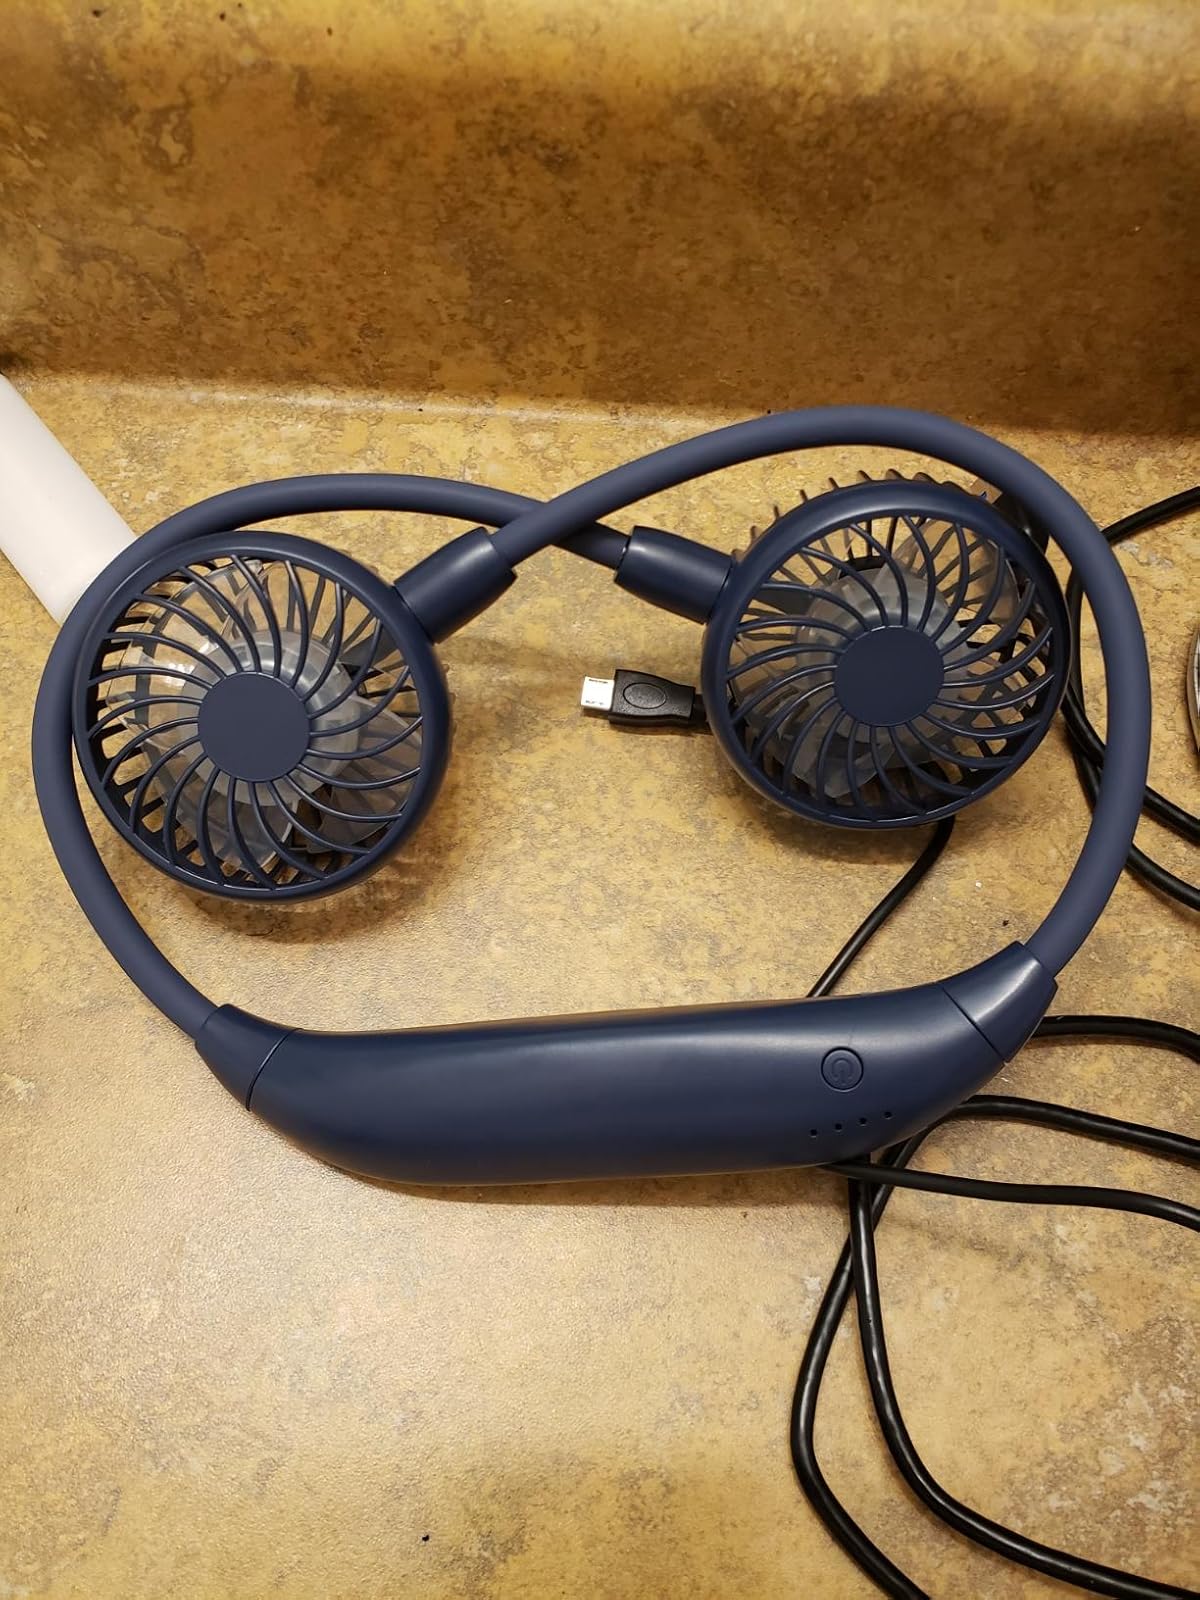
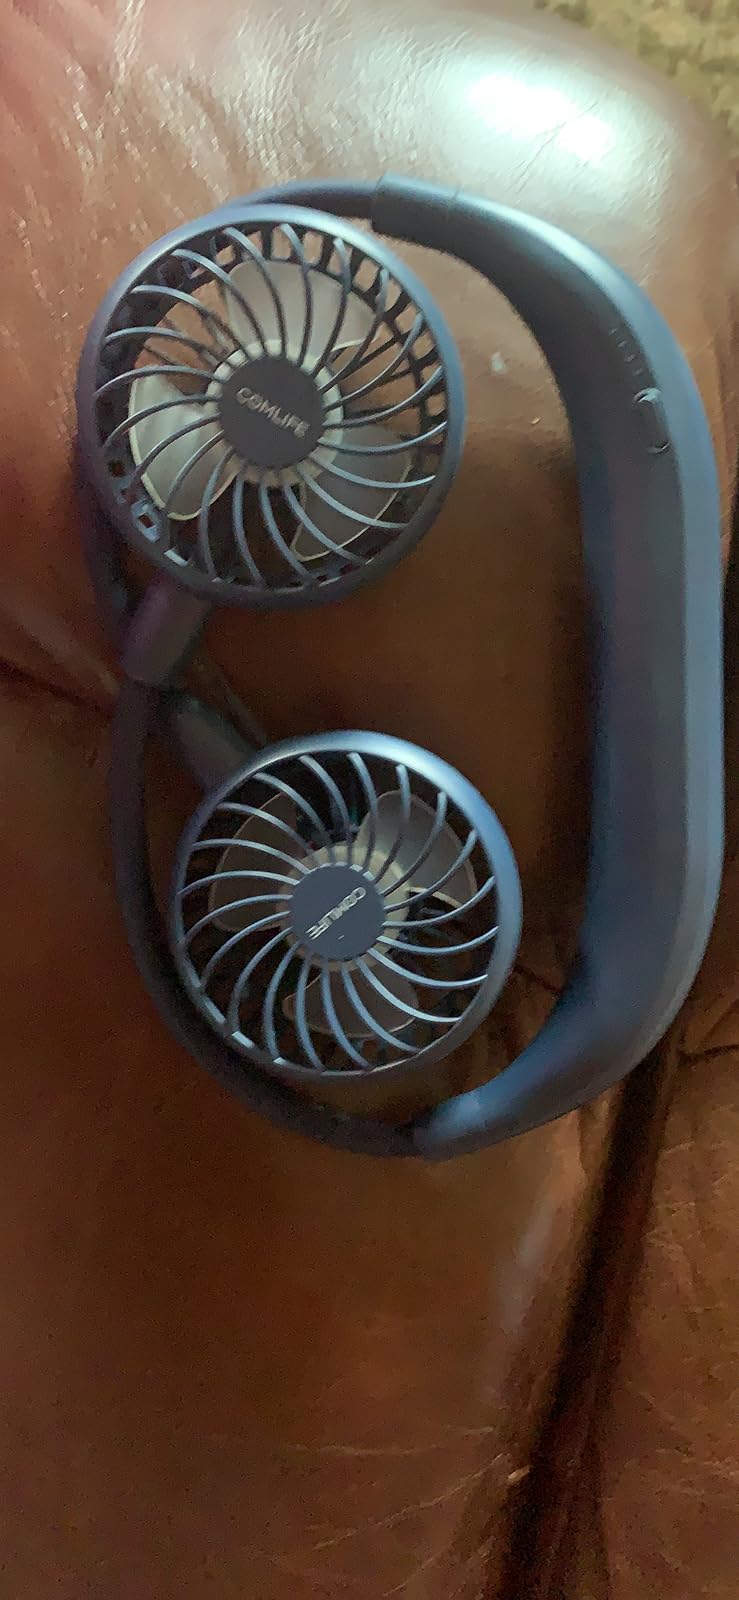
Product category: fan
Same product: yes